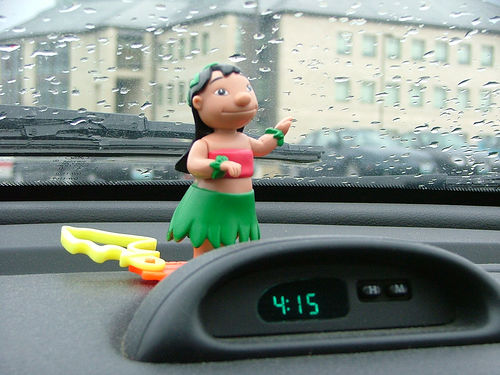
user: Given an image and a question. Answer the question in a short answer. Question: What kind of dancer? Short Answer:
assistant: hula